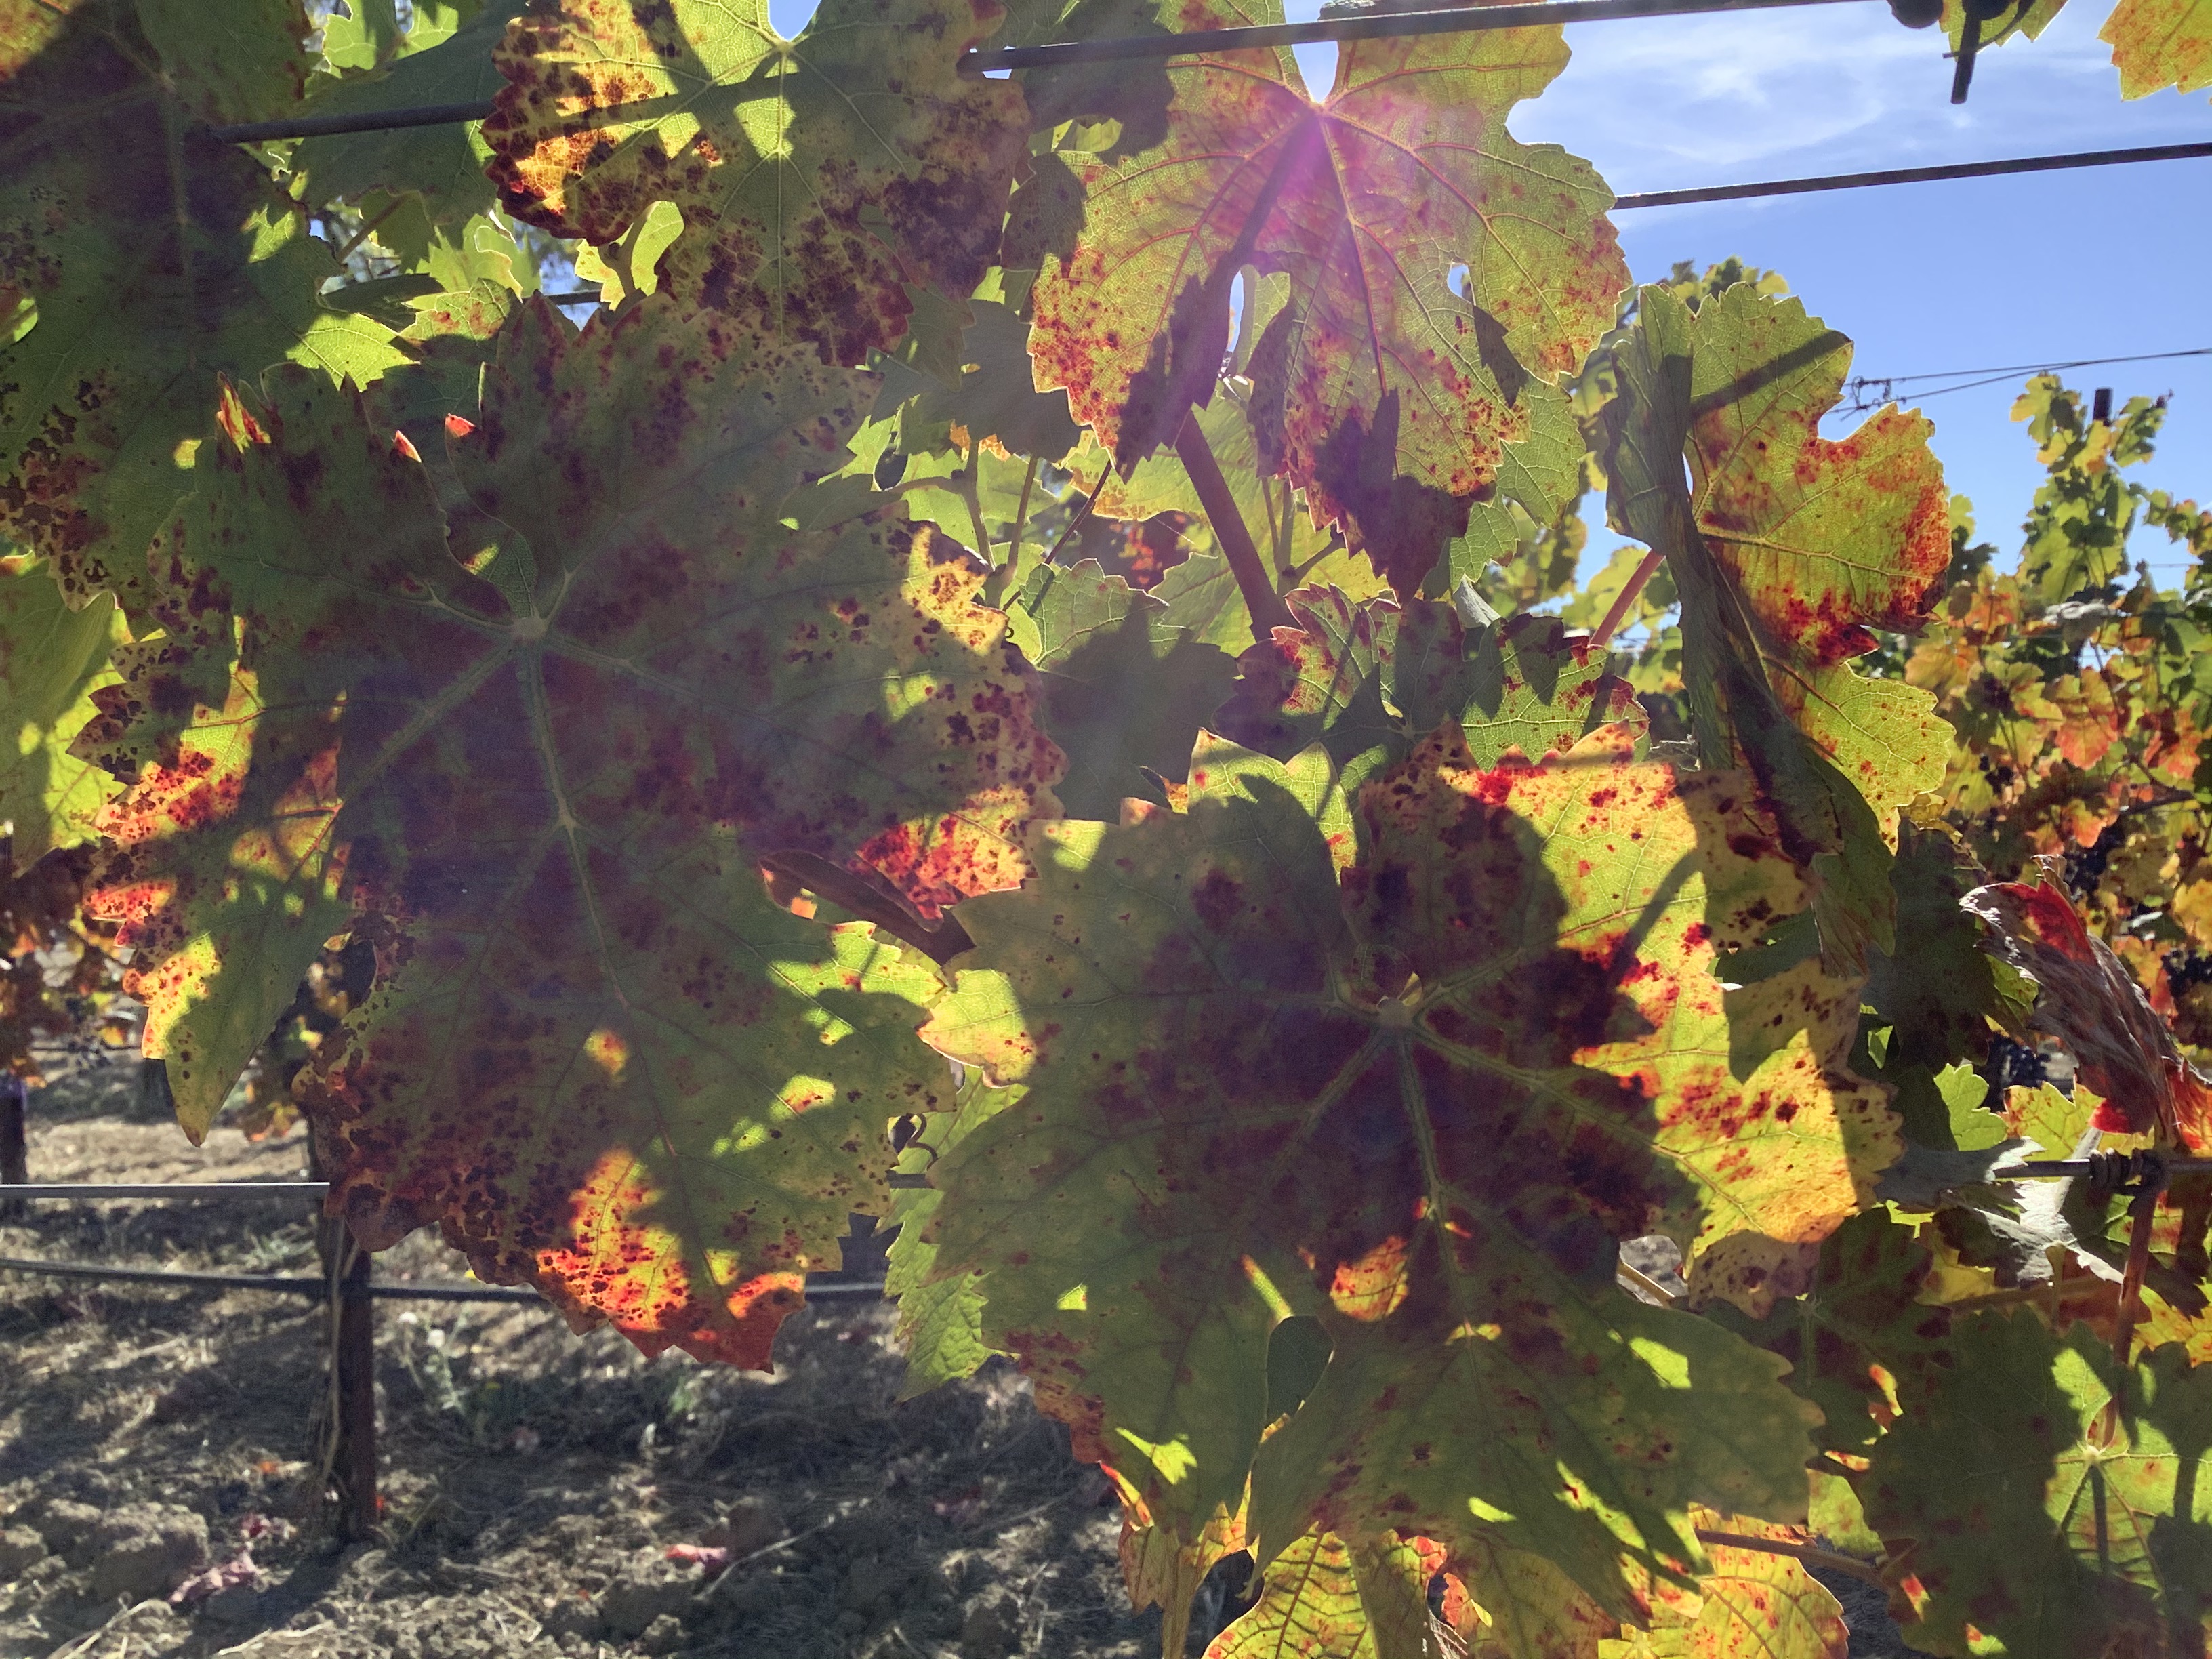
Label: Red Blotch